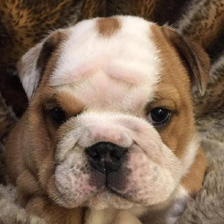
Label: animals